Royal Australian Navy Submarine Service

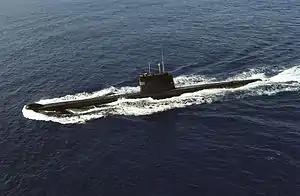
HMAS "Onslow" in 1998

The first Australian "Oberon"-class submarine, , was commissioned on 21 March 1967. She was followed by her sister ships; (1968), (1969), (1969), (1977), and (1978). "Orion" and "Otama" were more capable than the previous four boats, as they were fitted with advanced communications monitoring equipment. All of the "Oberon"-class submarines were based at , on Sydney Harbor. The "Oberon"s proved very successful and saw extensive service during the last decades of the Cold War. This service included conducting risky surveillance missions against India and Communist nations in South East Asia. These missions were cancelled in 1992 when an Australian submarine, believed to be "Otama", became tangled in fishing nets and was forced to surface in the South China Sea. The "Oberon" class regularly conducted exercises with the Special Air Service Regiment (SAS) and to a lesser extent the 1st Commando Regiment and the Clearance Diving Branch. In 1980, the SAS was tasked to develop a maritime counter terrorist capability together with the clearance divers and conducted the first ever swimmer release from a submerged Australian submarine. "Onslow" was fitted with a four-man diving chamber for exit and reentry of SAS swimmers. As part of the Government's Two Ocean Navy policy submarines were homeported at in Western Australia from 1987 and the headquarters of the Australian Submarine Squadron moved to HMAS "Stirling" in 1994. The "Oberon" class boats were gradually decommissioned and replaced with new s during the 1990s. The final "Oberon"-class boat, HMAS " Otama", was decommissioned on 15 December 2000.